De Bothezat helicopter

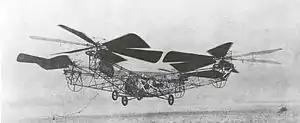

The de Bothezat helicopter, also known as the Jerome-de Bothezat Flying Octopus, was an experimental quadrotor helicopter built for the United States Army Air Service by George de Bothezat in the early 1920s, and was said at the time to be the first successful helicopter. Although its four massive six-bladed rotors allowed the craft to fly successfully, it suffered from complexity, control difficulties, and high pilot workload, and was reportedly only capable of forward flight in a favorable wind. The Army canceled the program in 1924, and the aircraft was scrapped.